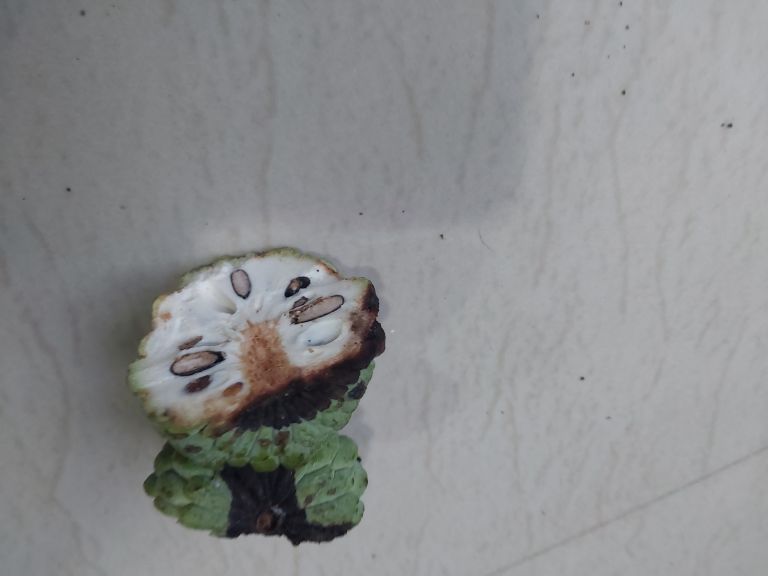
Disease label: Diplodia Rot